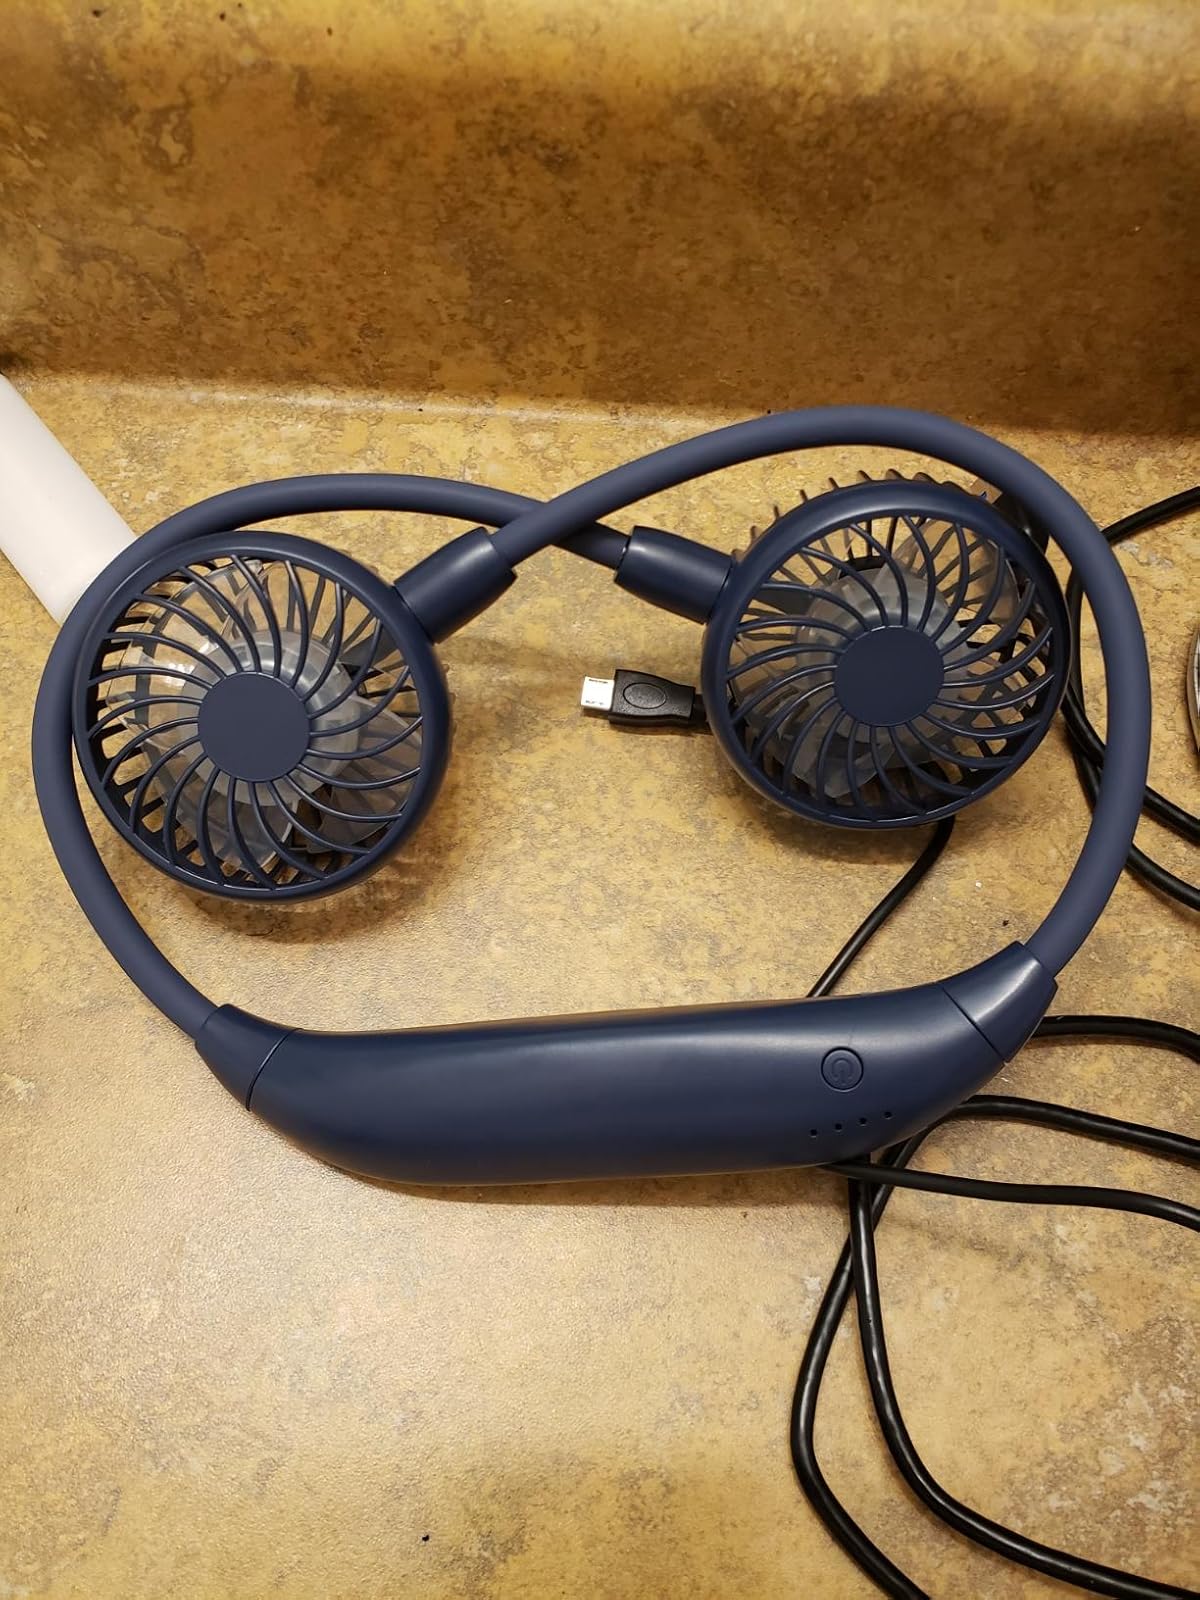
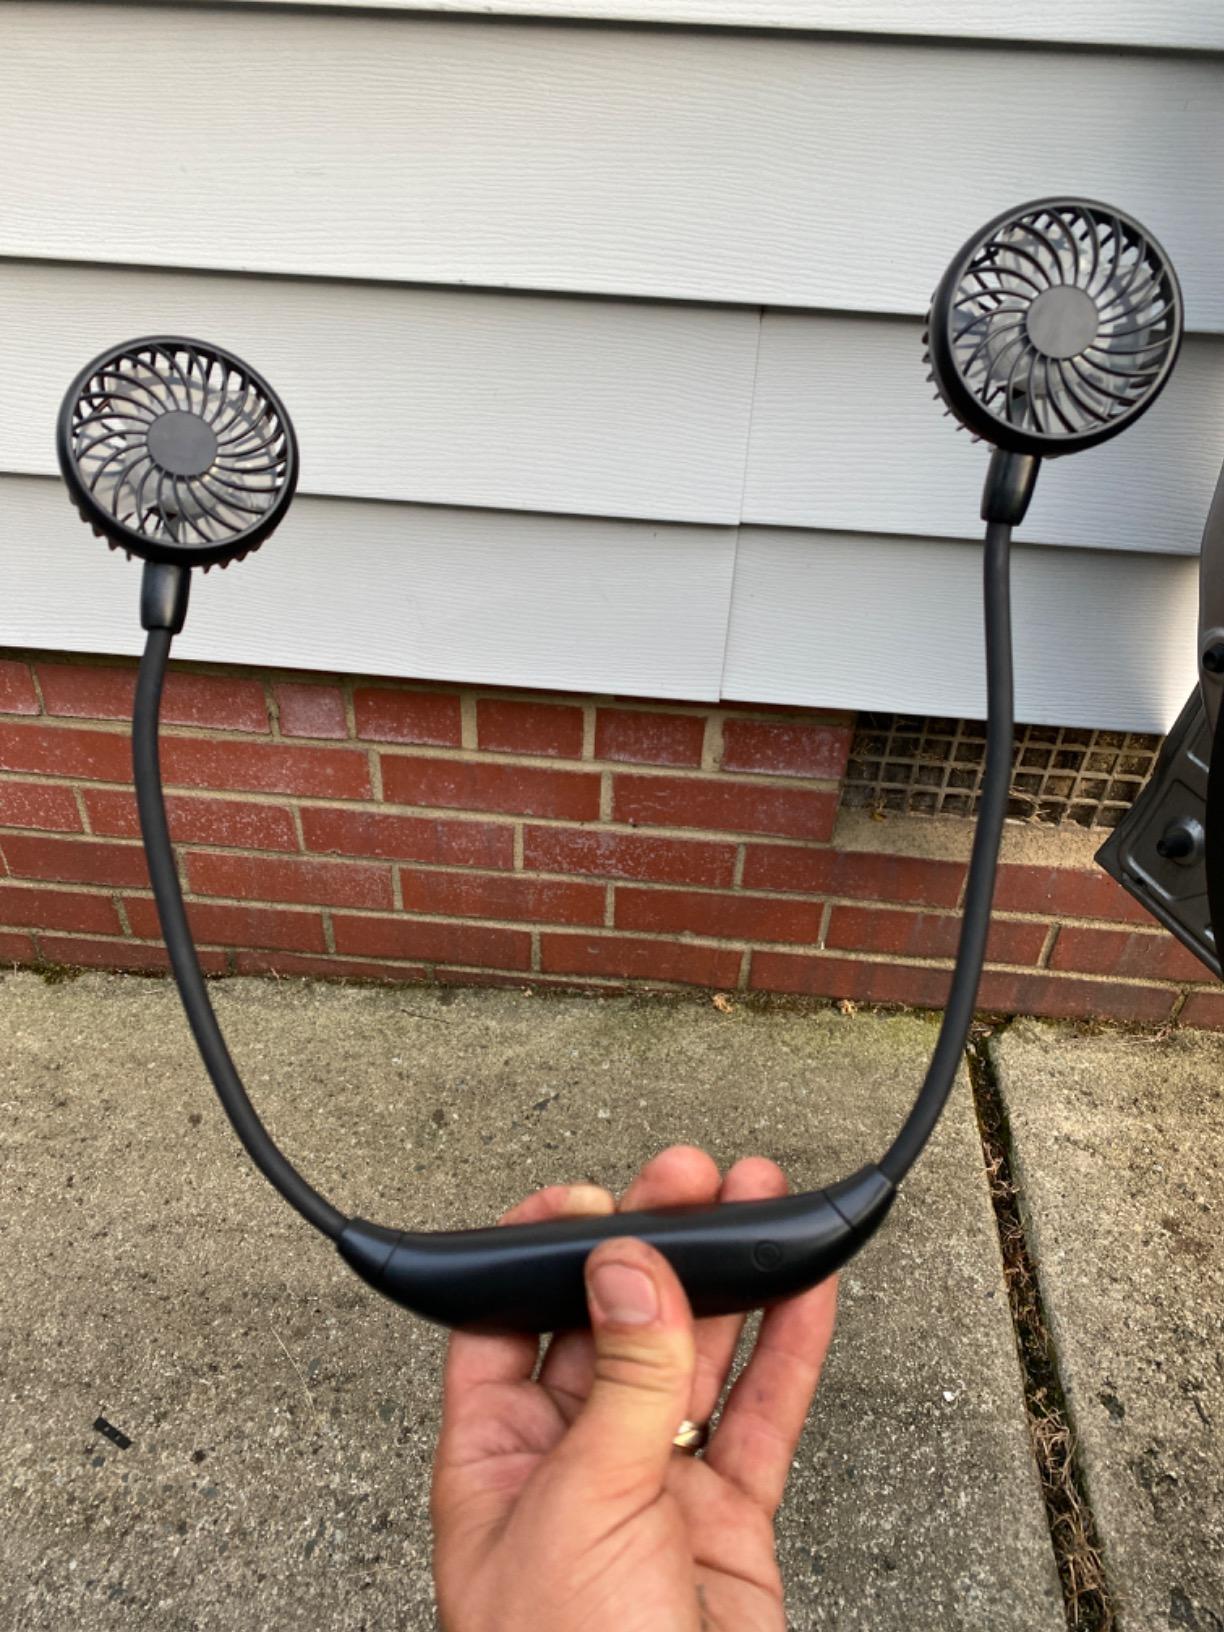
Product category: fan
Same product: yes